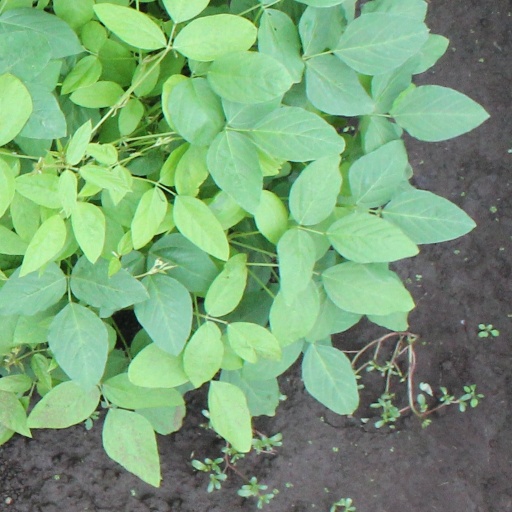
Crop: soybean